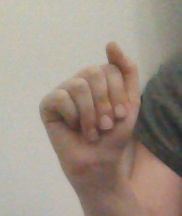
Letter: saad